Ascension Island Marine Protected Area

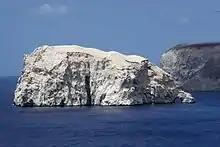
Boatswain Bird Island was an important refuge for Ascension Island's seabirds after predators were introduced to the main island

The island supports 11 species of seabirds, which total over 500,000 individuals. The Ascension frigatebird is endemic to the area. The small Boatswain Bird Island hosts important breeding populations of red-billed tropicbirds and masked boobies. The other species are the brown noddy, black noddy, sooty tern, white tern, white-tailed tropicbird, brown booby, red-footed booby, and band-rumped storm petrel.